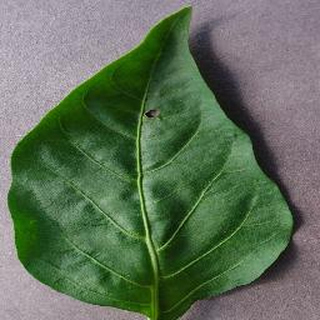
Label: healthy_bell_pepper